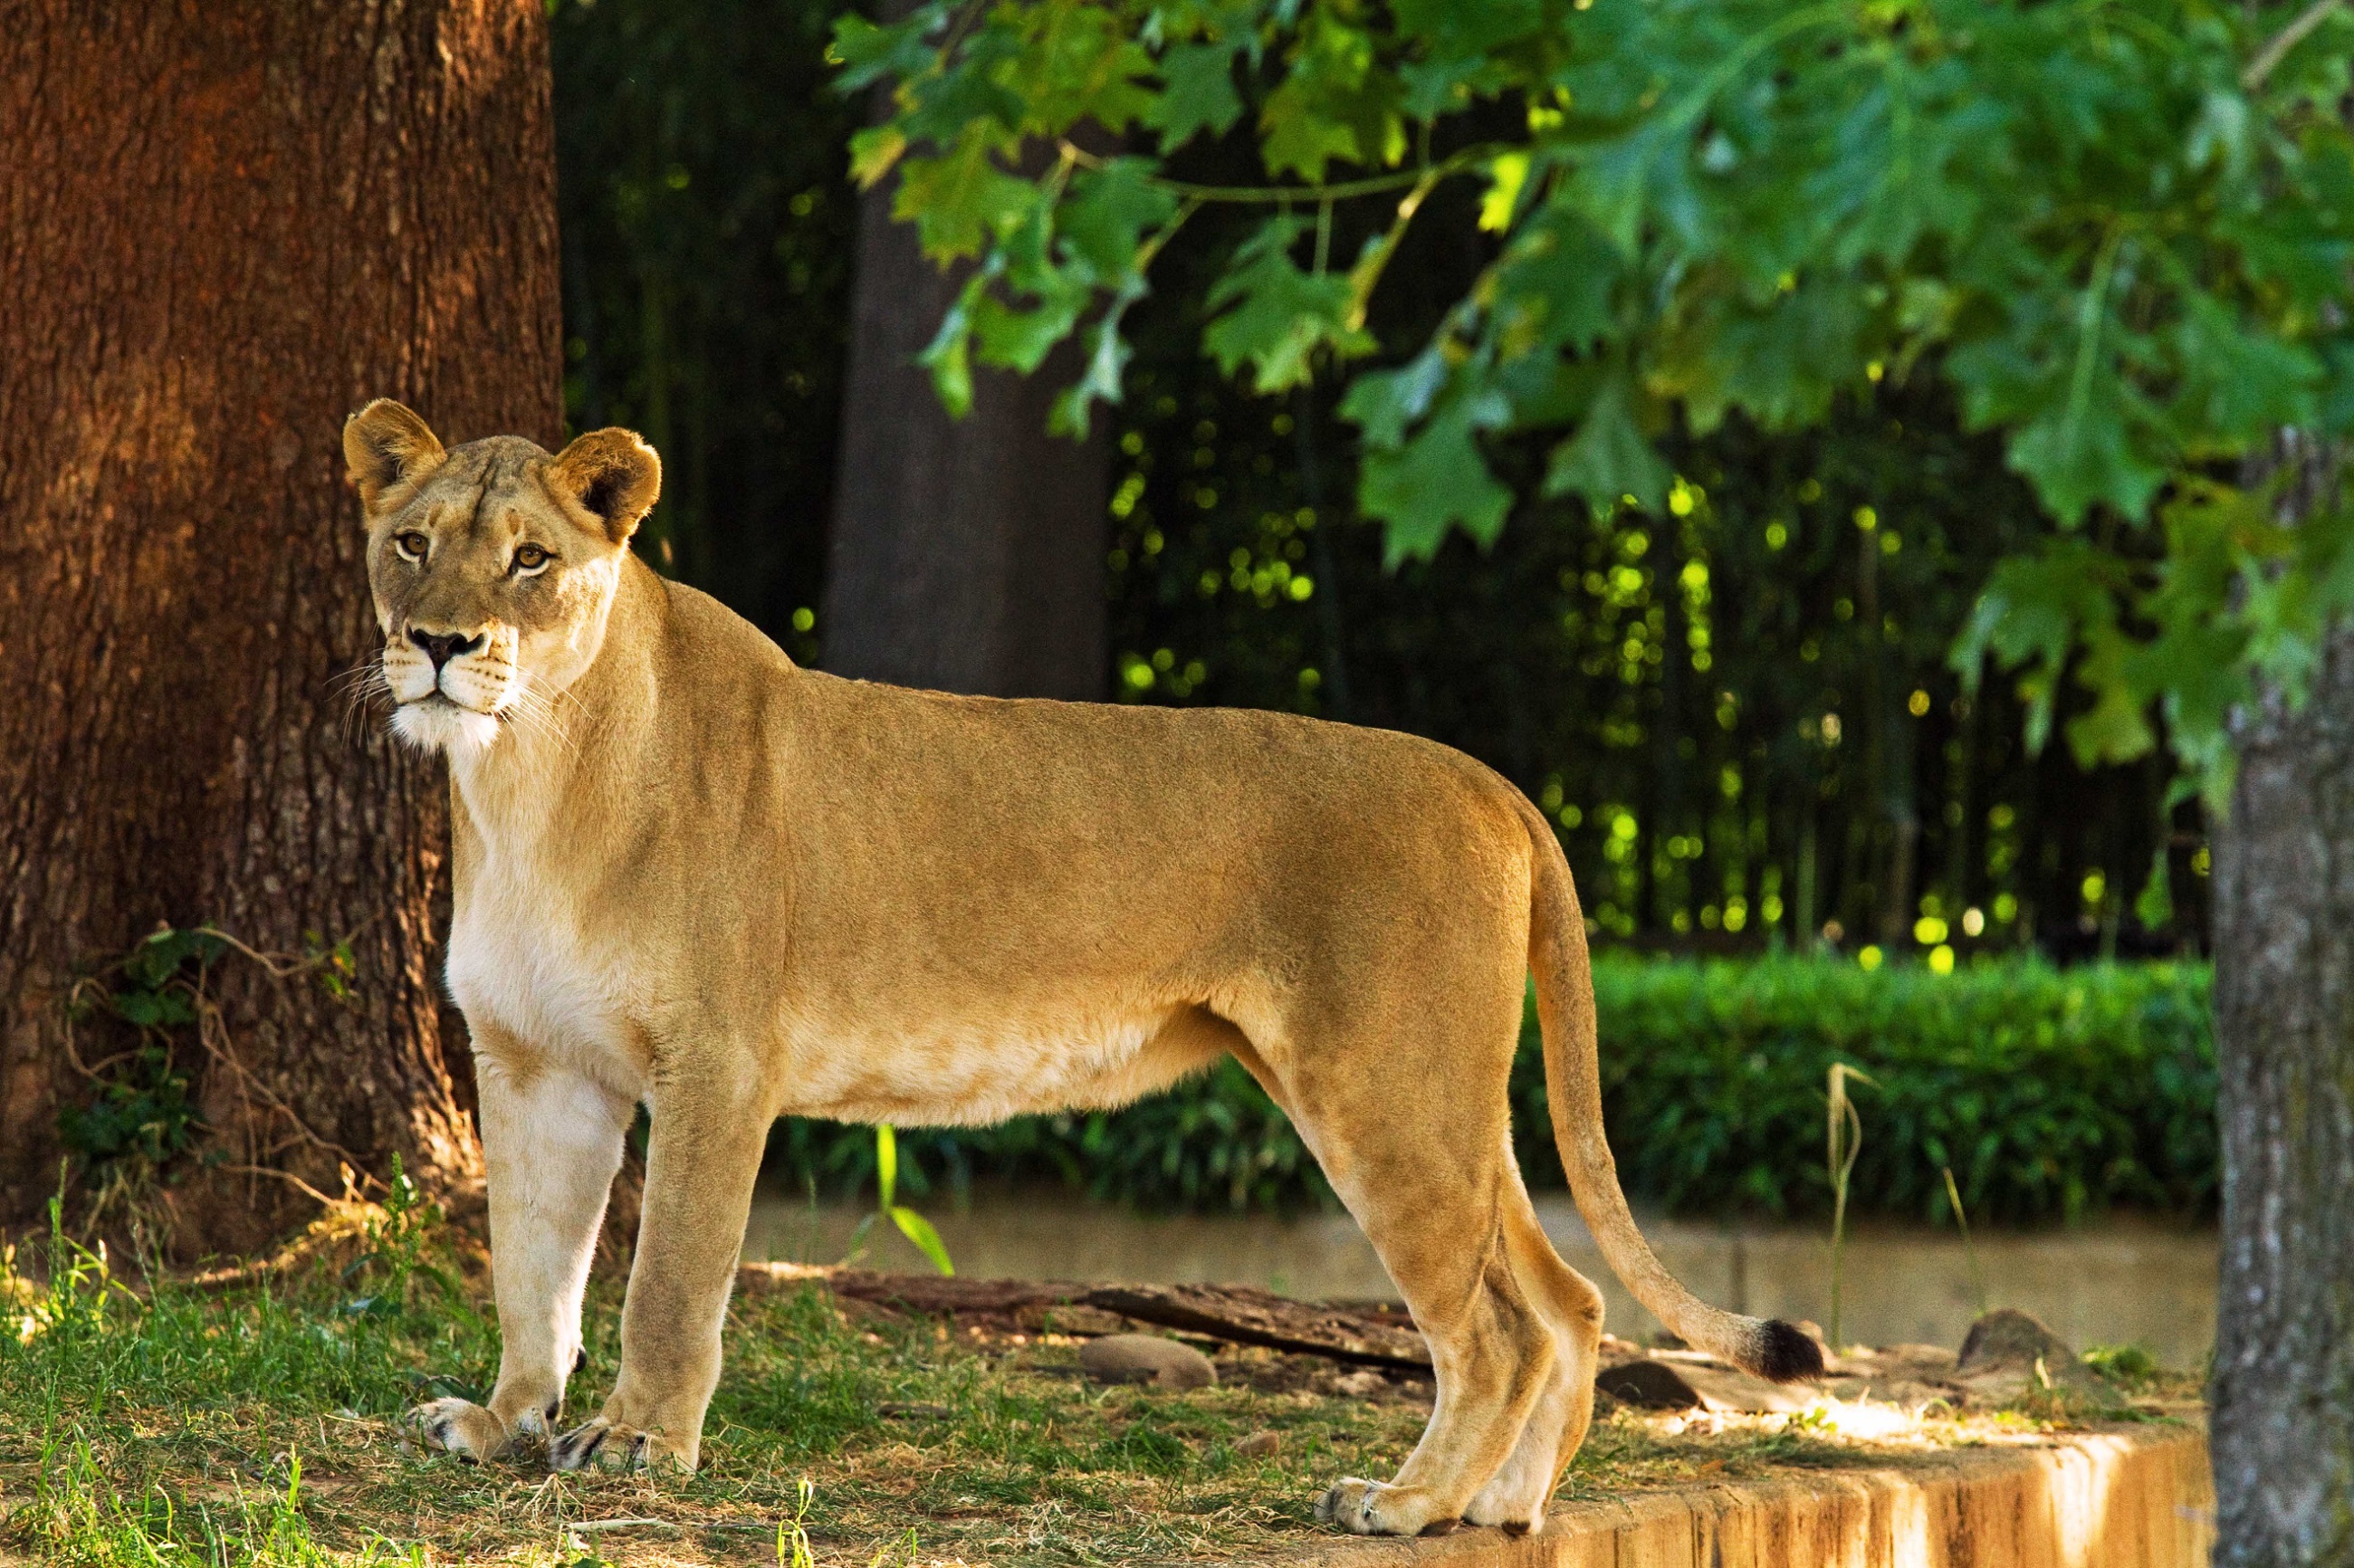
profile, looking, female, wildlife, standing, zoo, portrait, cat, feline, mammal, predator, fauna, lion, lioness, vertebrate, big, hunter, big cats, cat like mammal